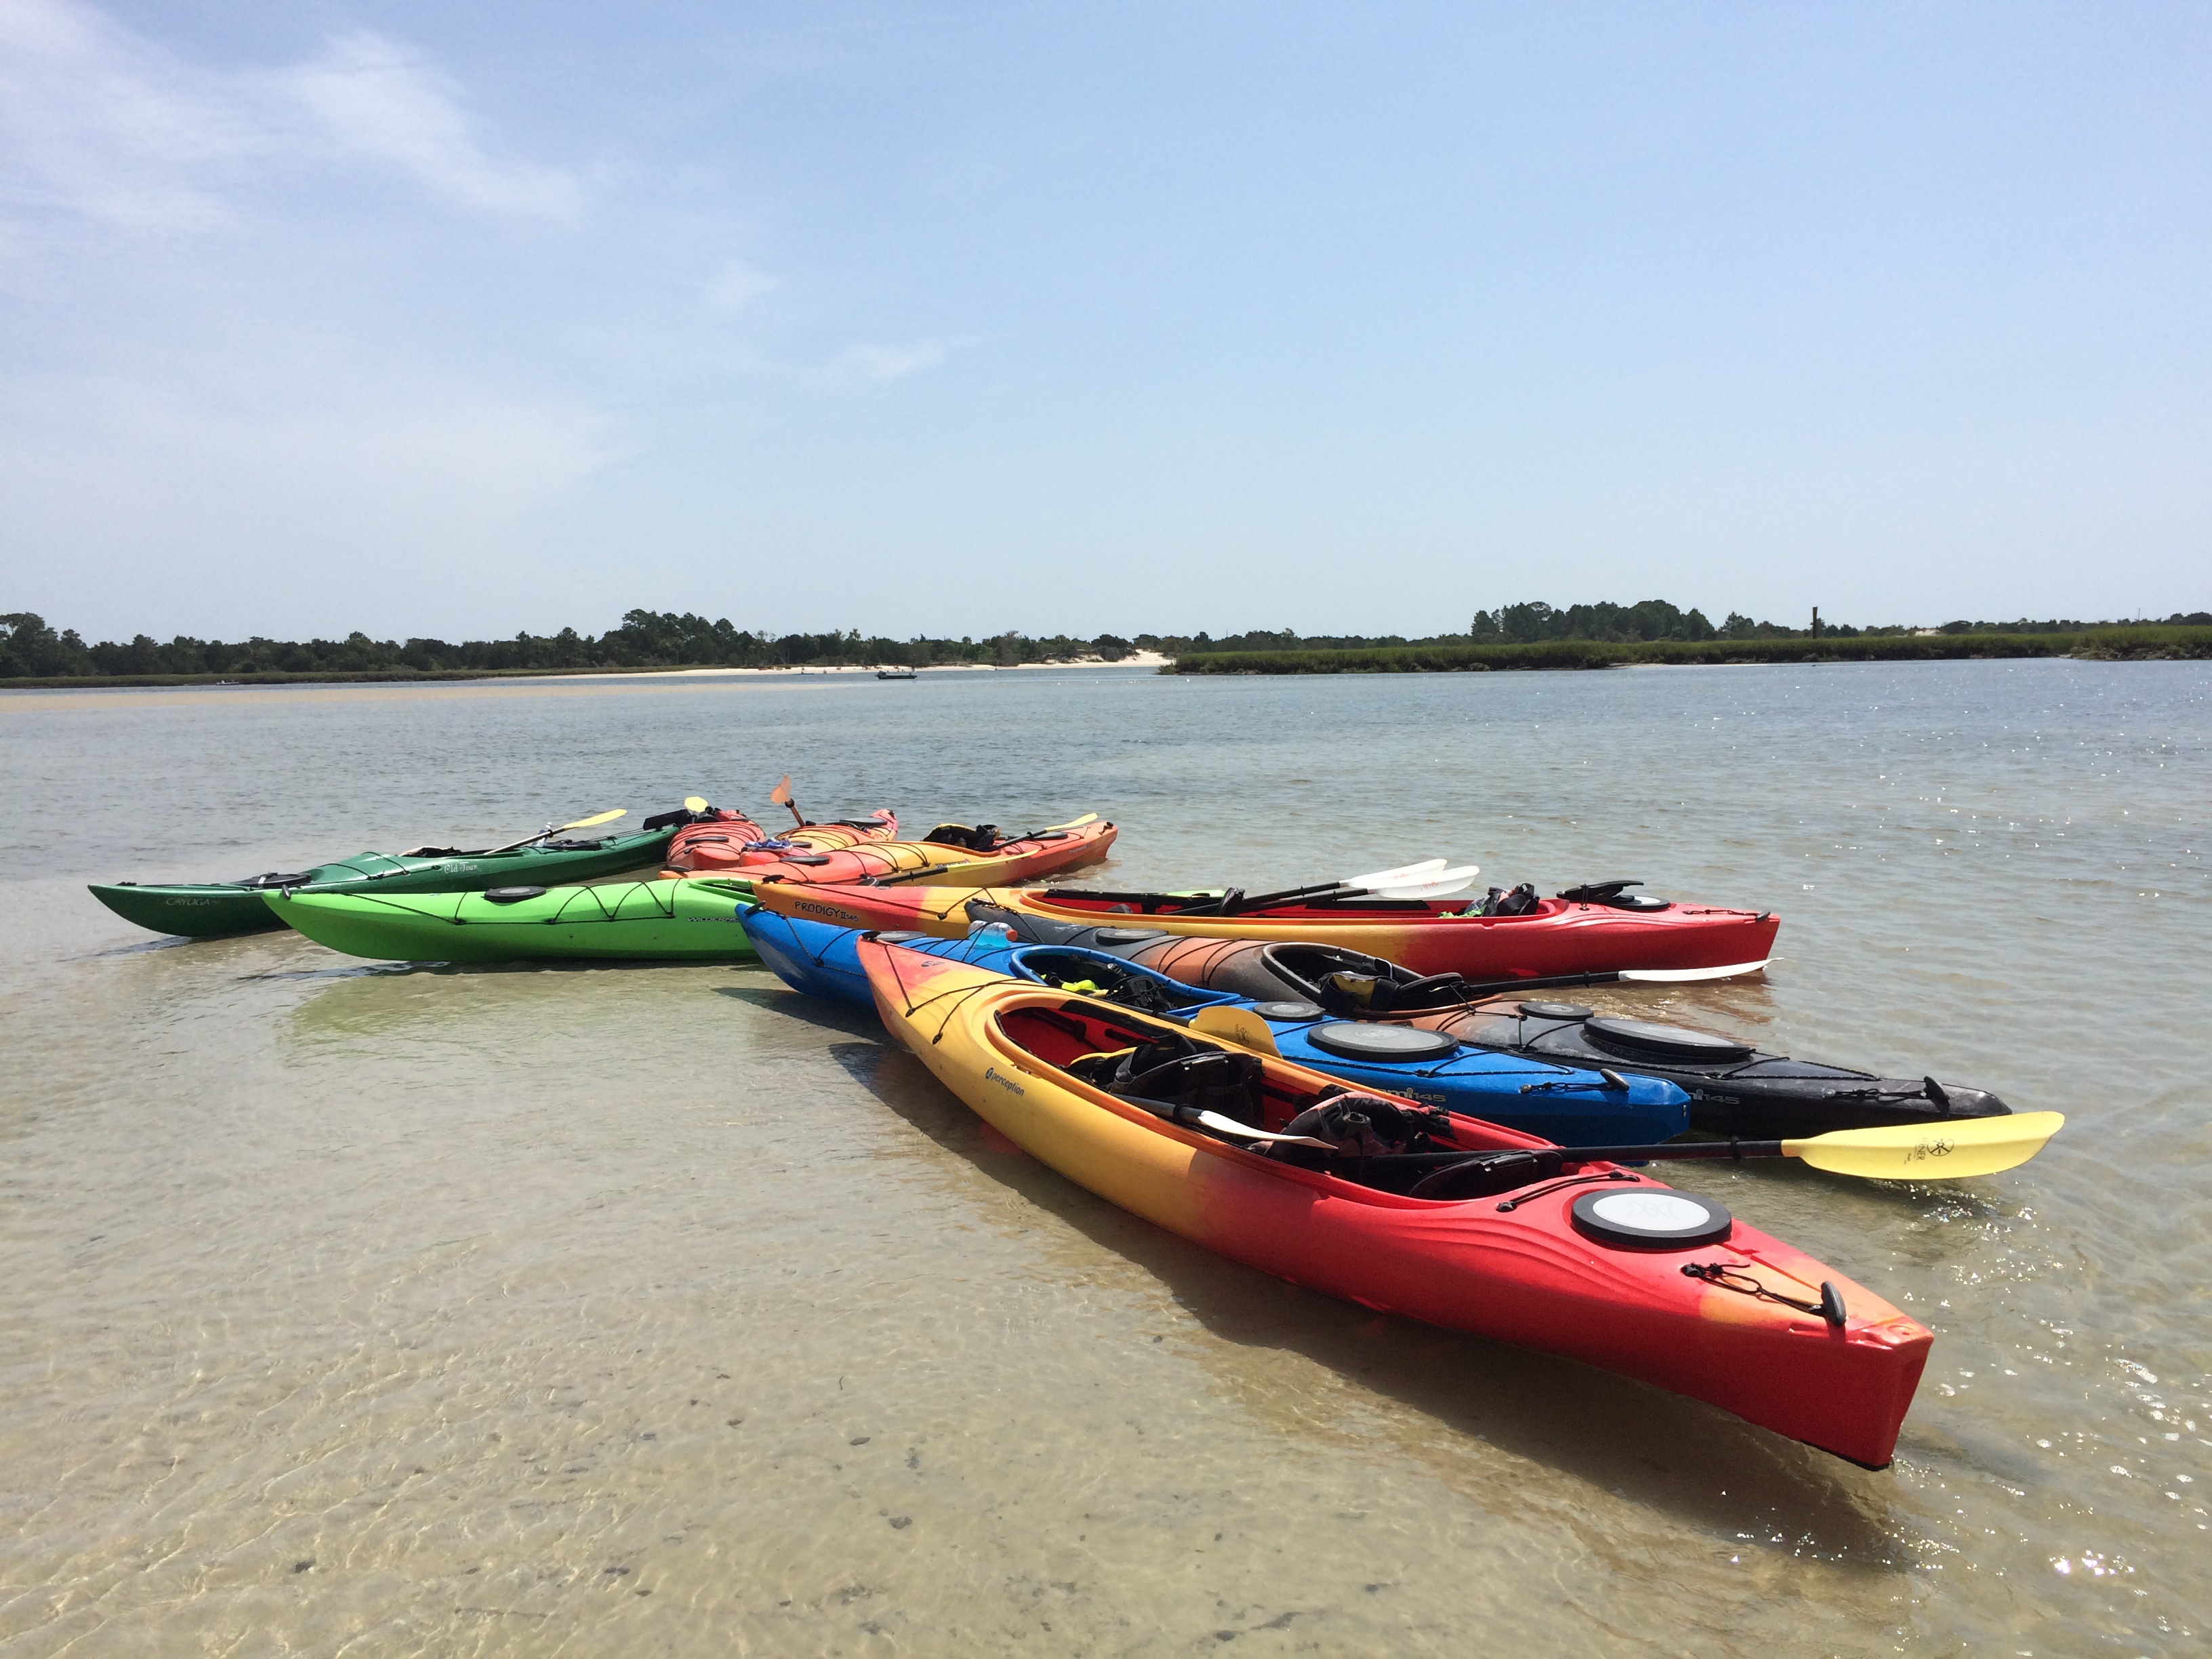
natural, vehicle, water transportation, kayak, boat, watercraft, kayaking, boating, sea kayak, recreation, canoeing, canoe, boats and boating equipment and supplies, water sport, waterway, sports equipment, watercraft rowing, sea, inlet, sports, river, paddle